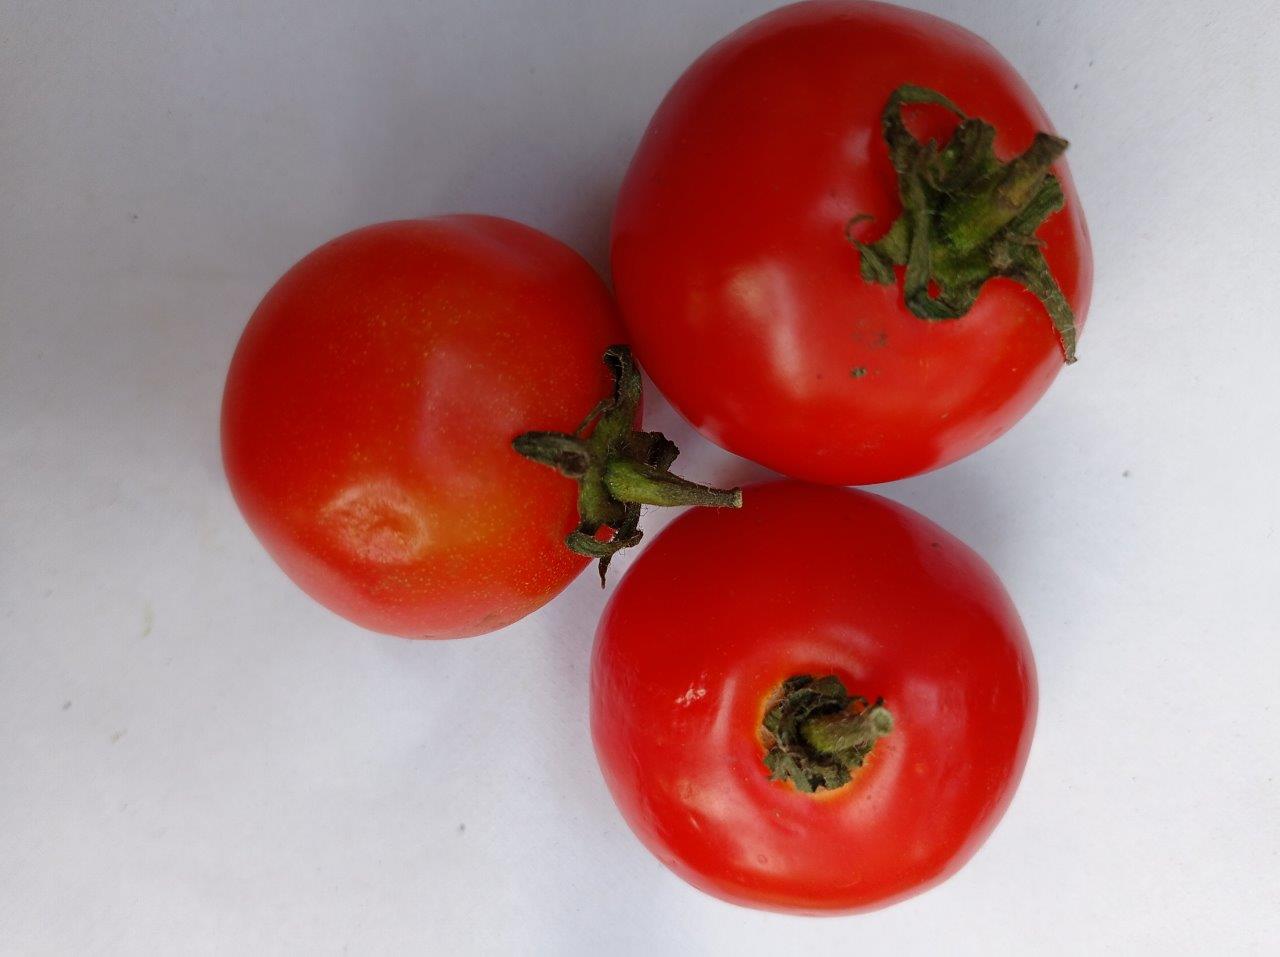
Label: Fresh